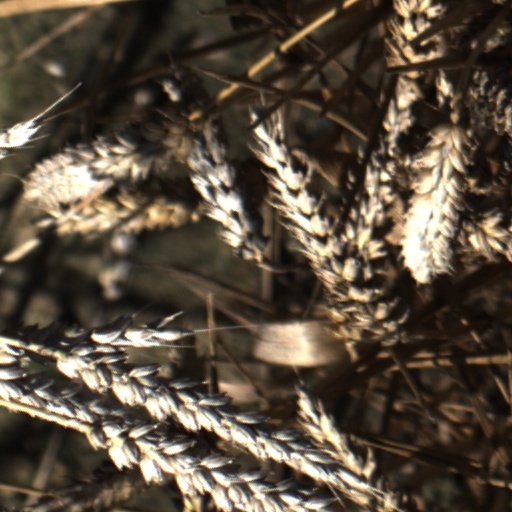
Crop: wheat